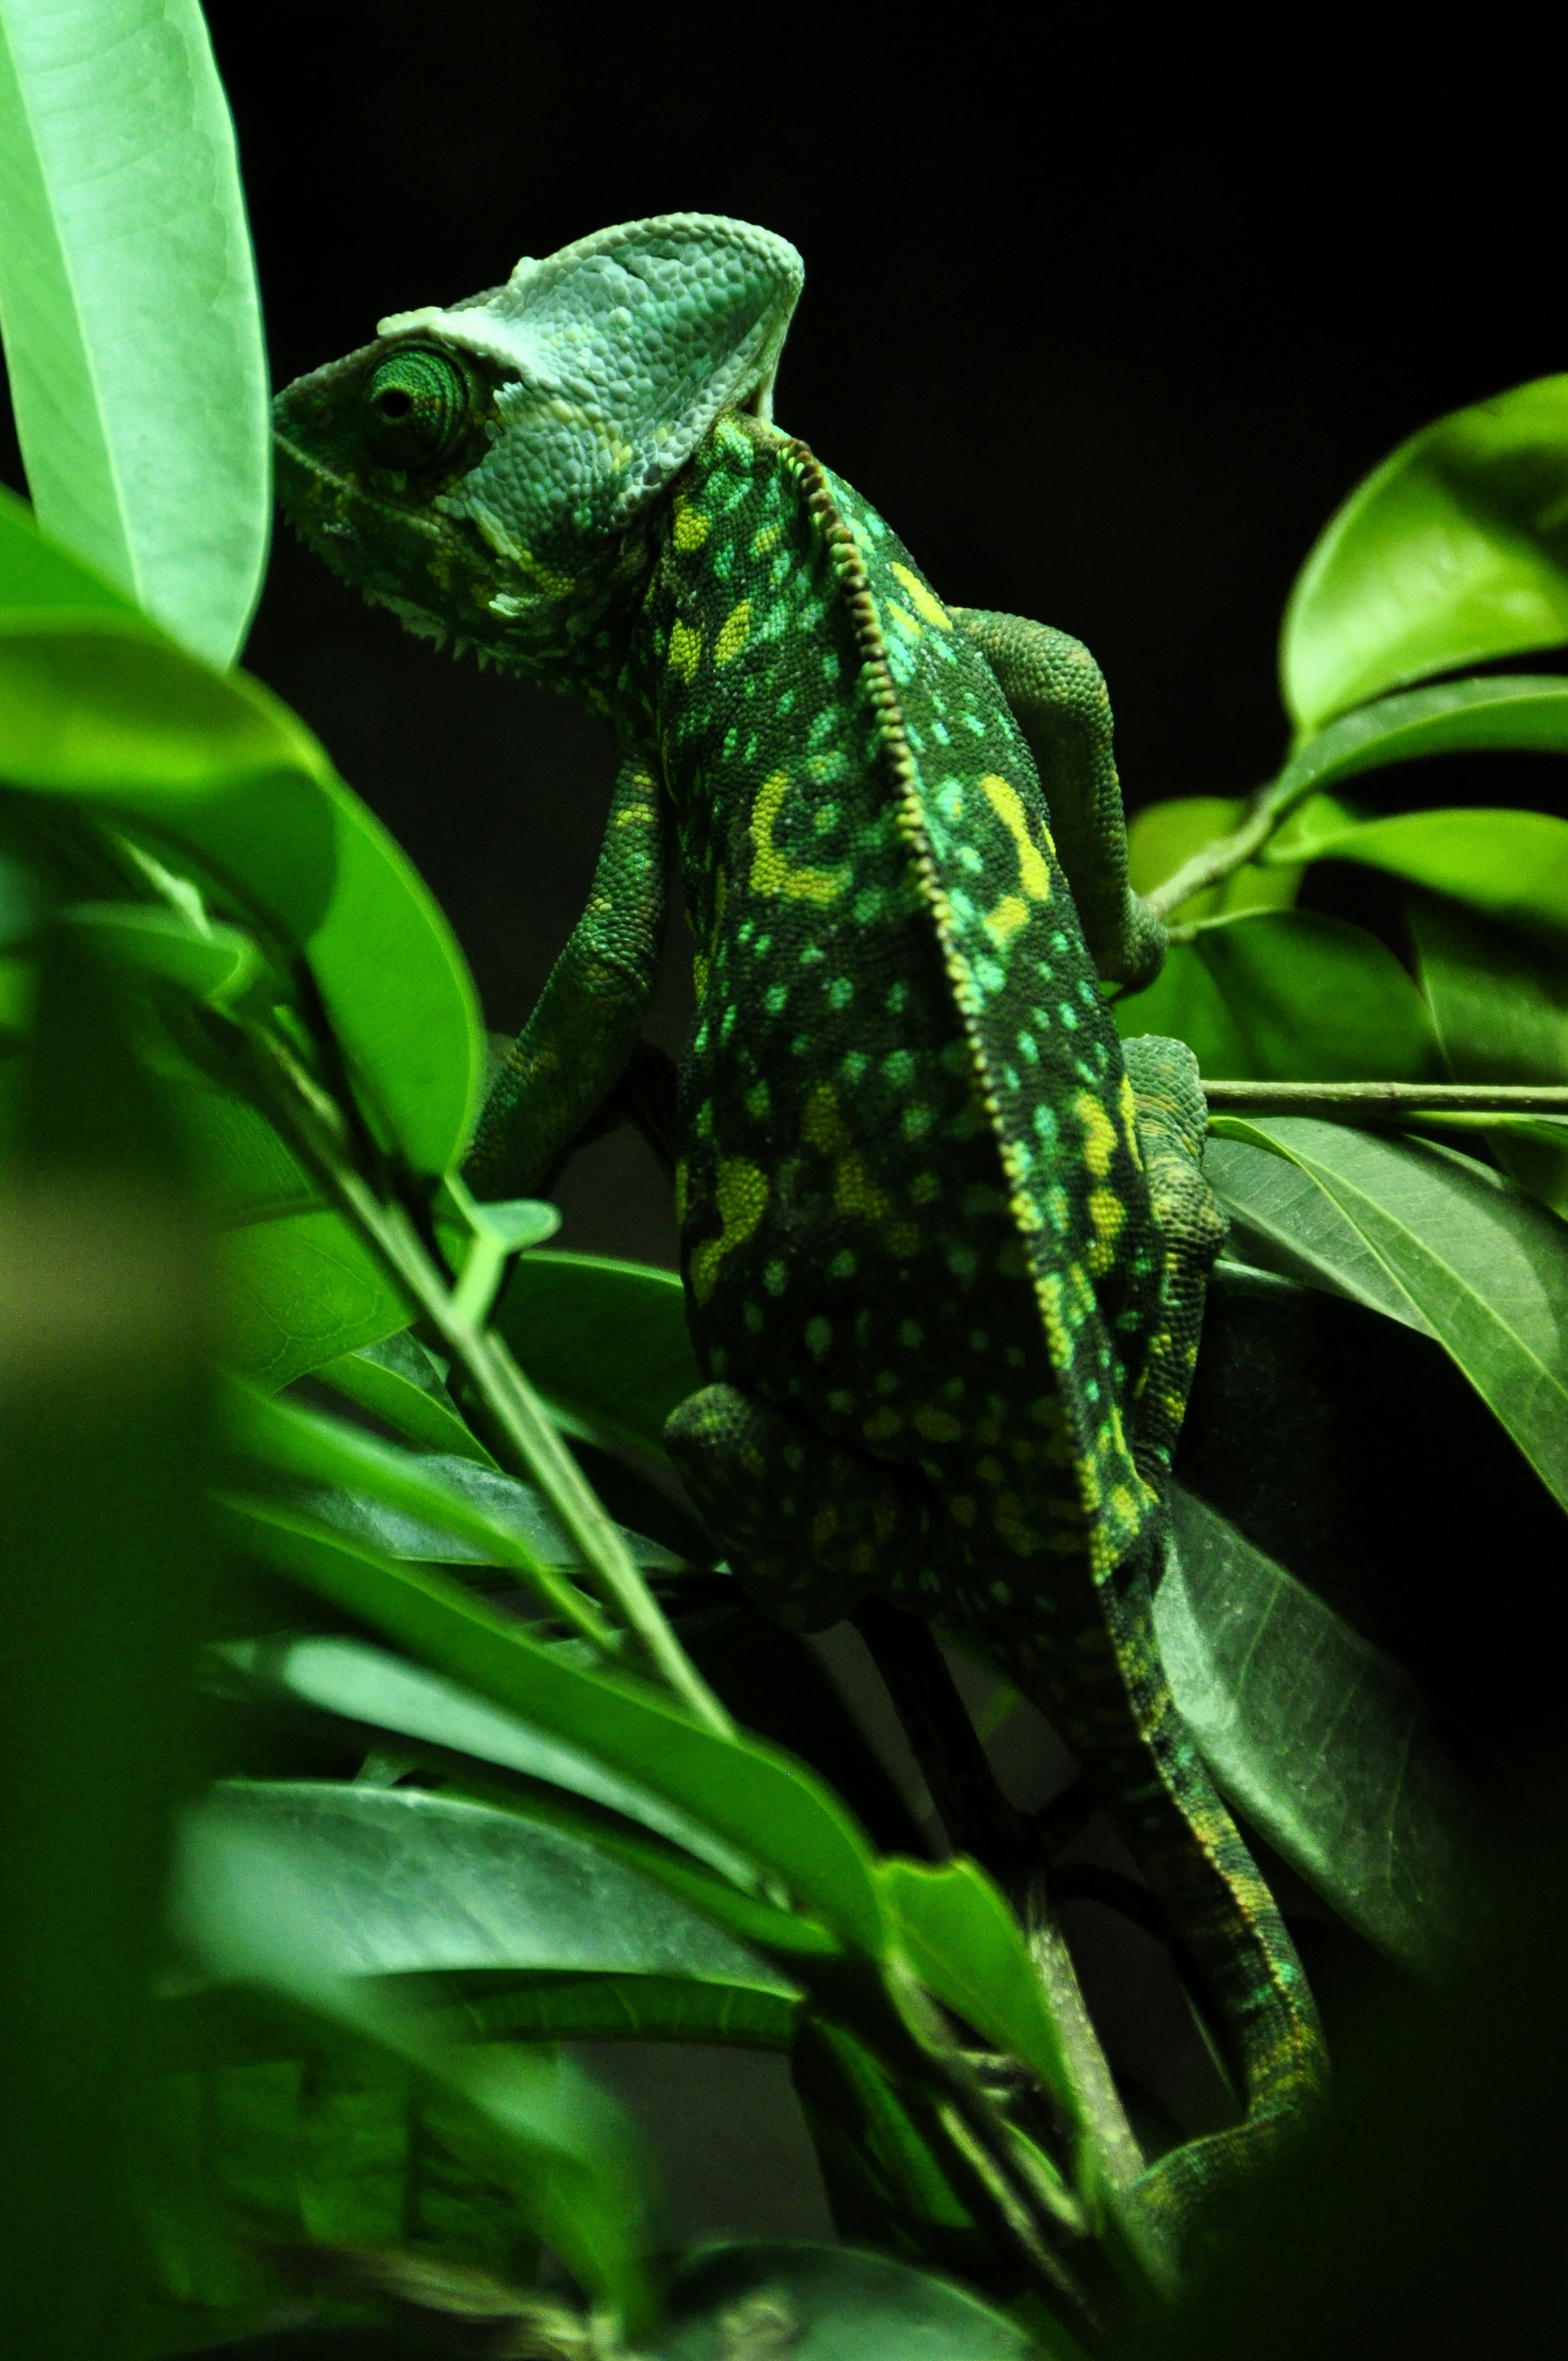
animal, green, jungle, color, reptile, fauna, lizard, tree frog, chameleon, vertebrate, iguania, macro photography, insect eater, dactyloidae, scaled reptile, african chameleon